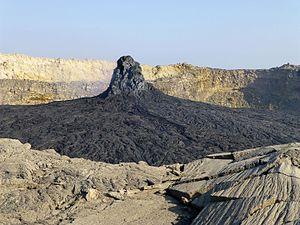
Erta Ale (Ethiopie)